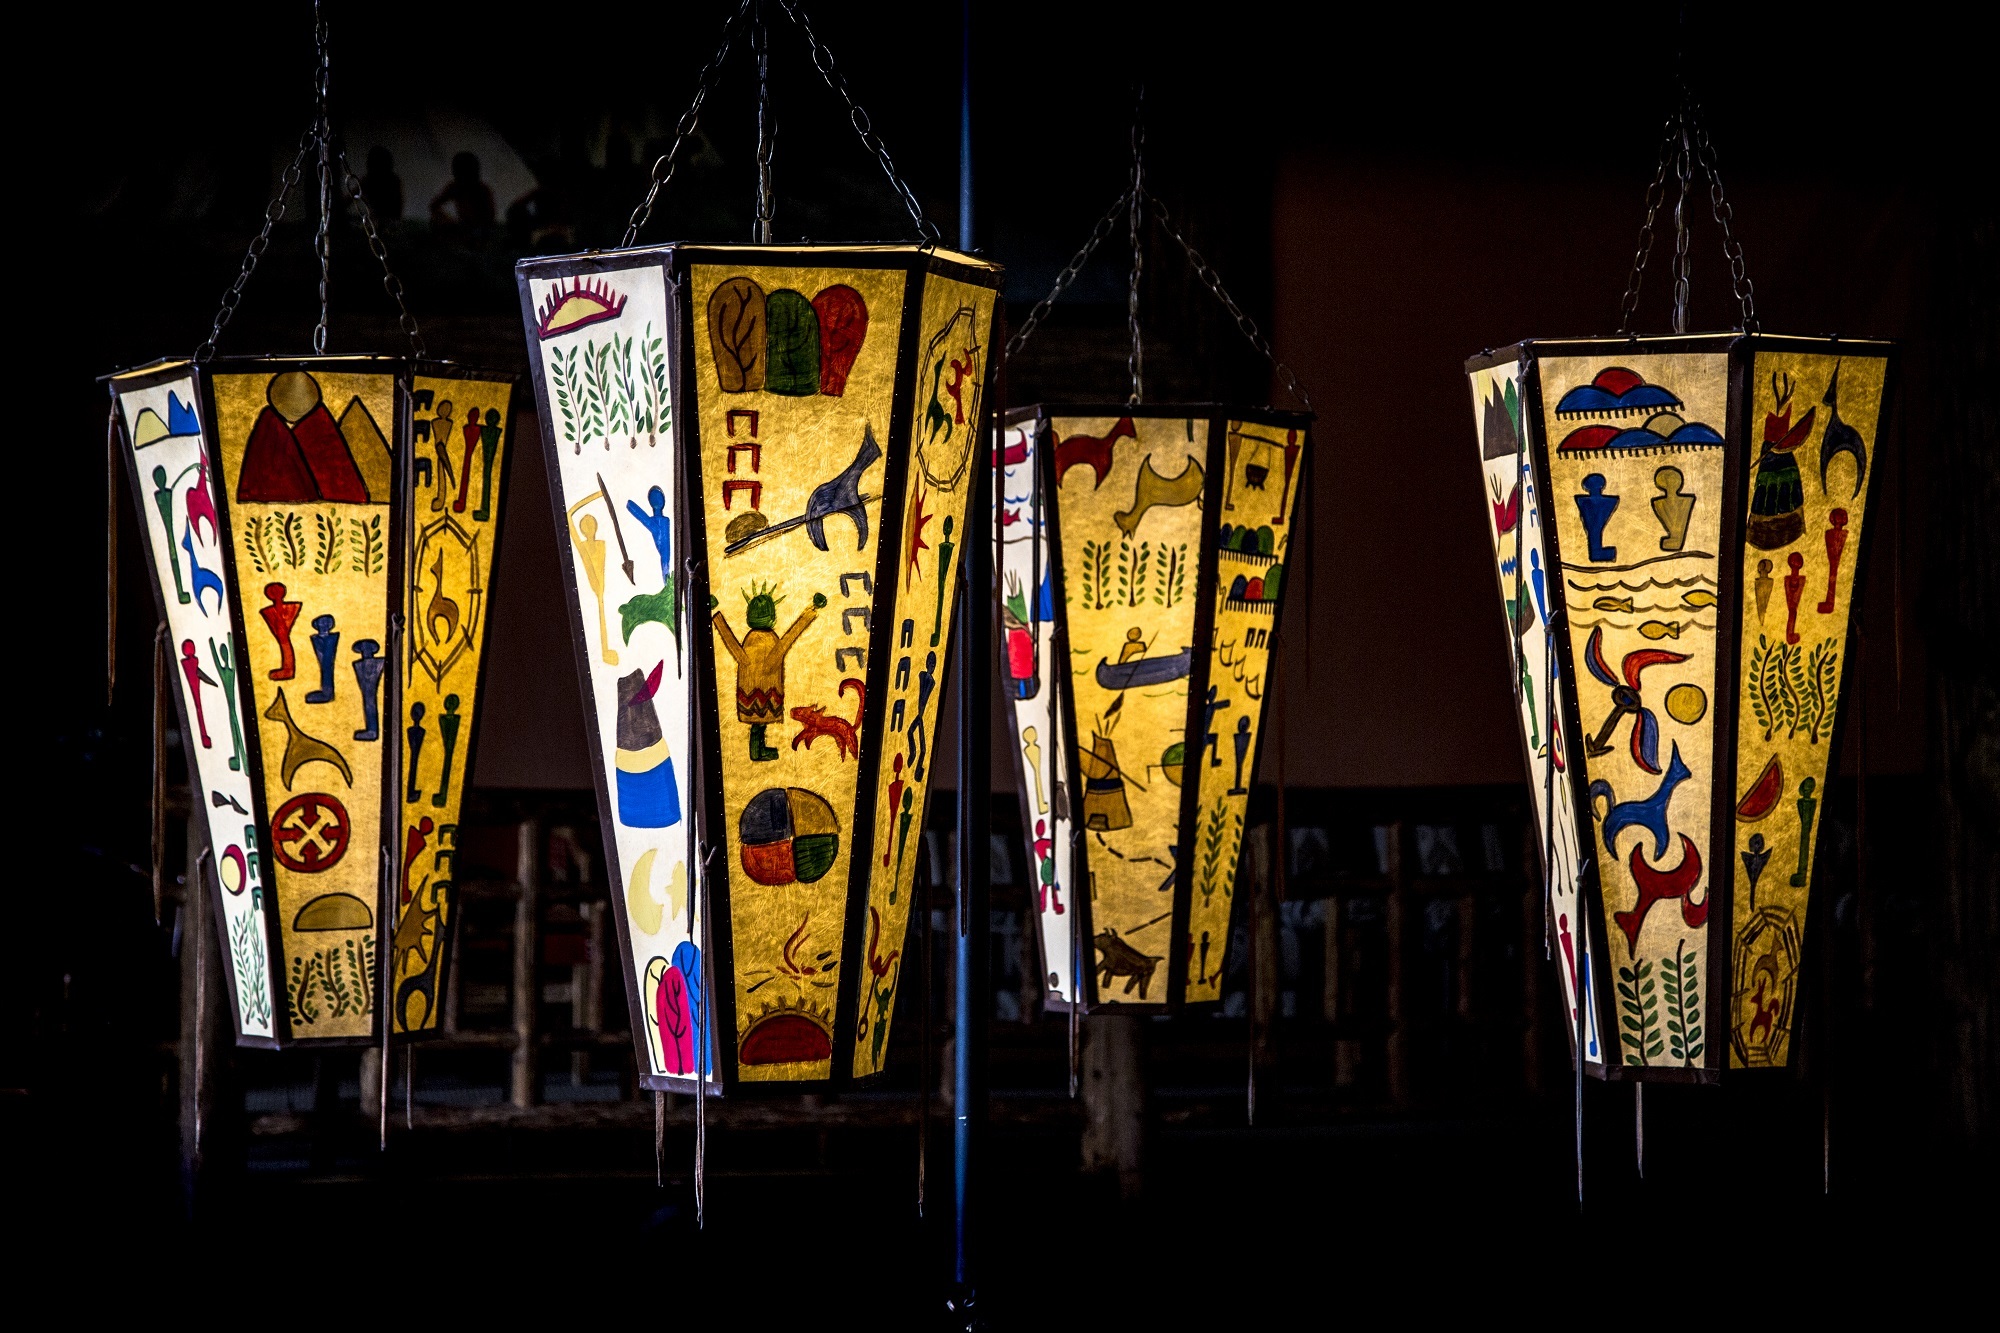
light, night, vintage, antique, window, glass, rustic, ceiling, decoration, color, usa, hanging, lighting, decor, stained glass, art, lights, design, chandelier, electric, illumination, montana, glacier national park, modern art, lake mcdonald lodge